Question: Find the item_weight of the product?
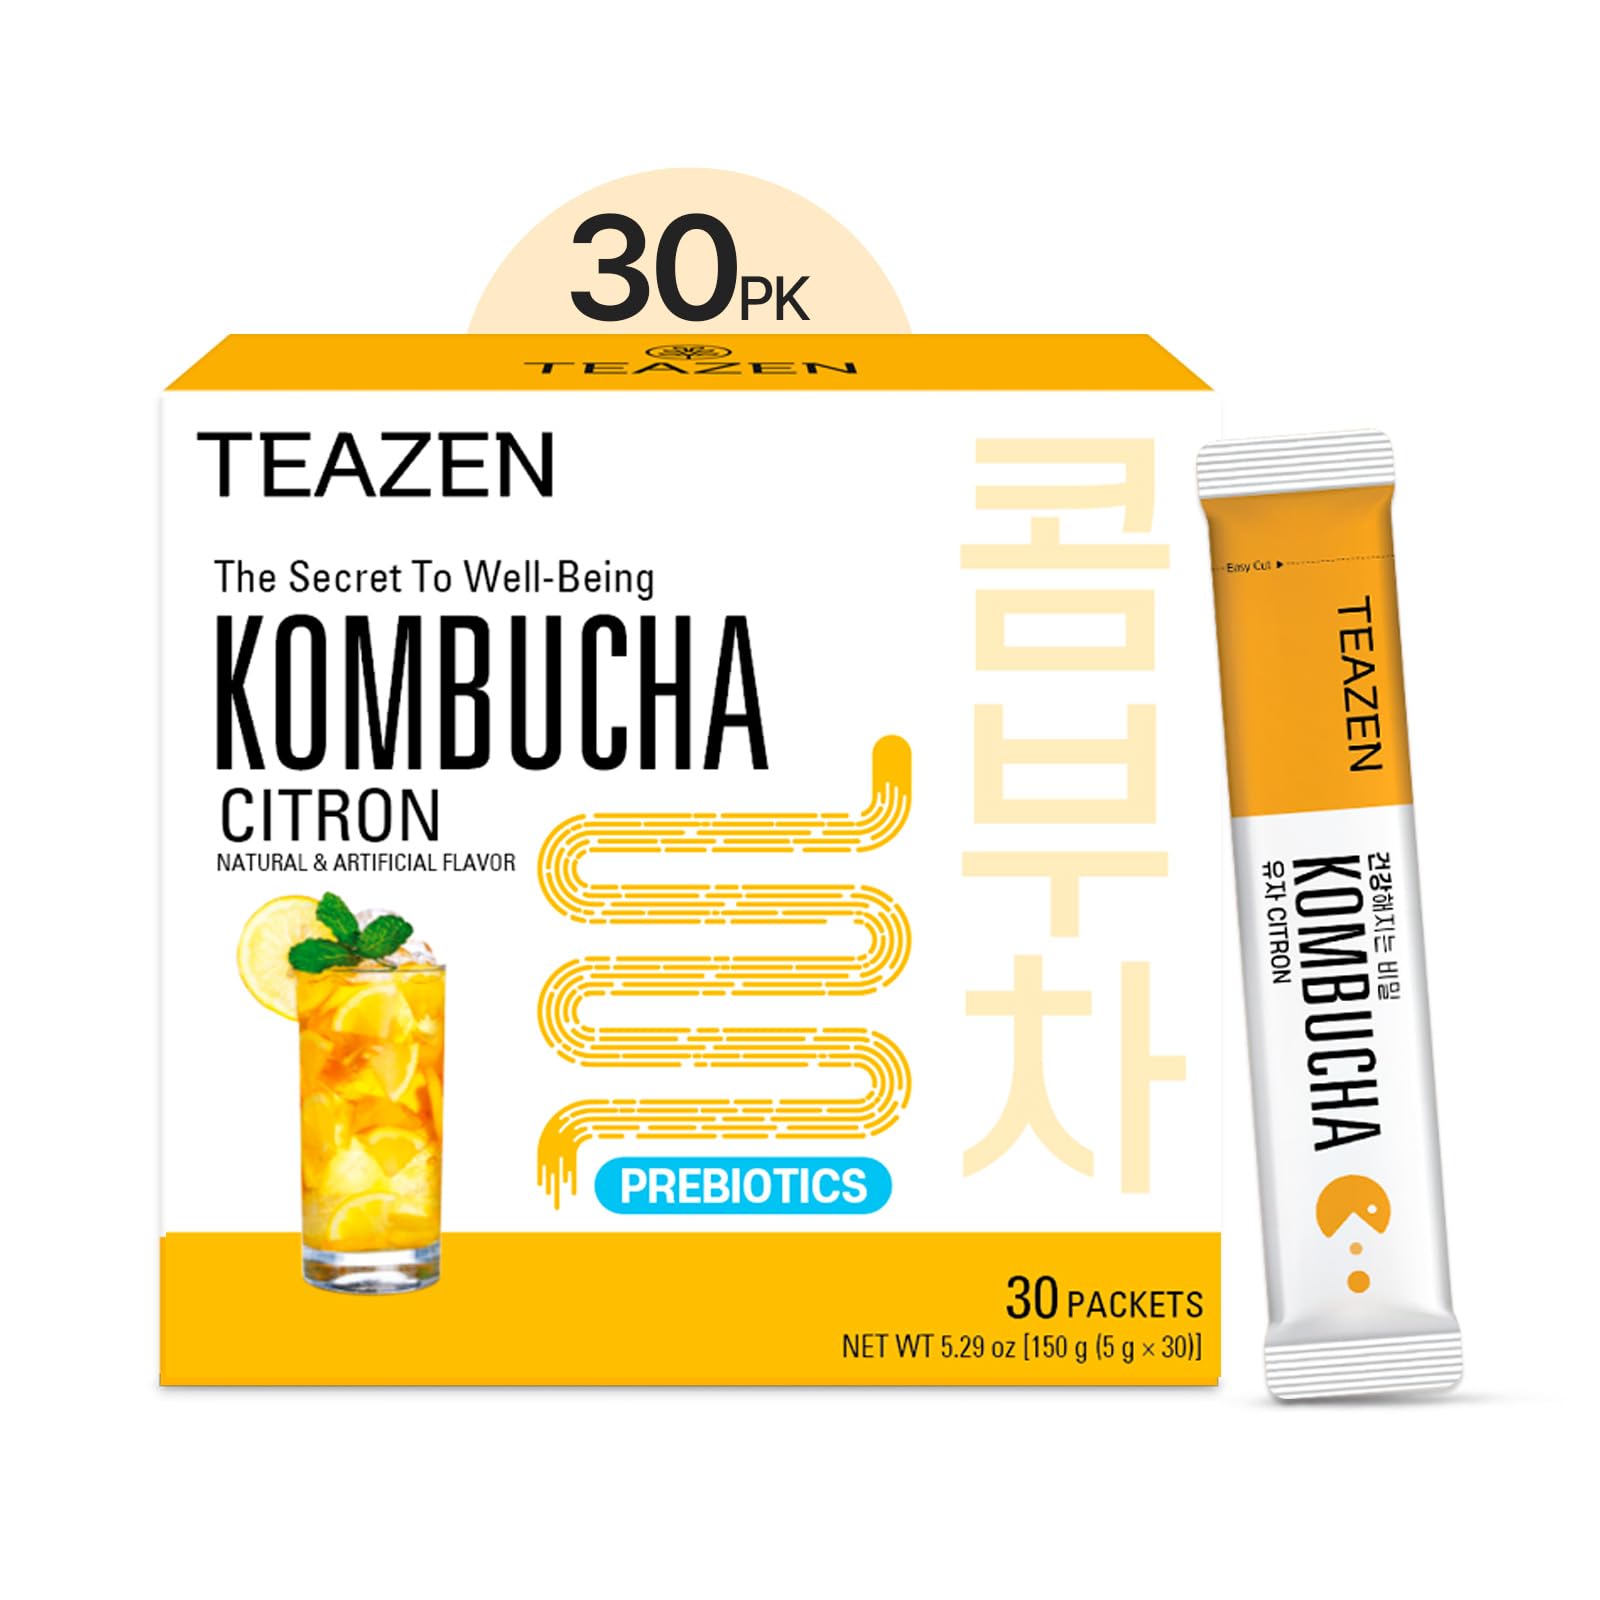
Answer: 5.29 ounce